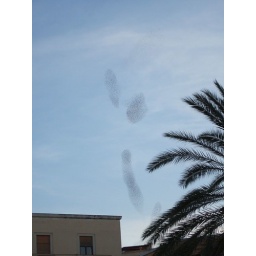
The black spots in the sky were several flocks of birds contanly moving in mass and changing the shape of the cloud.